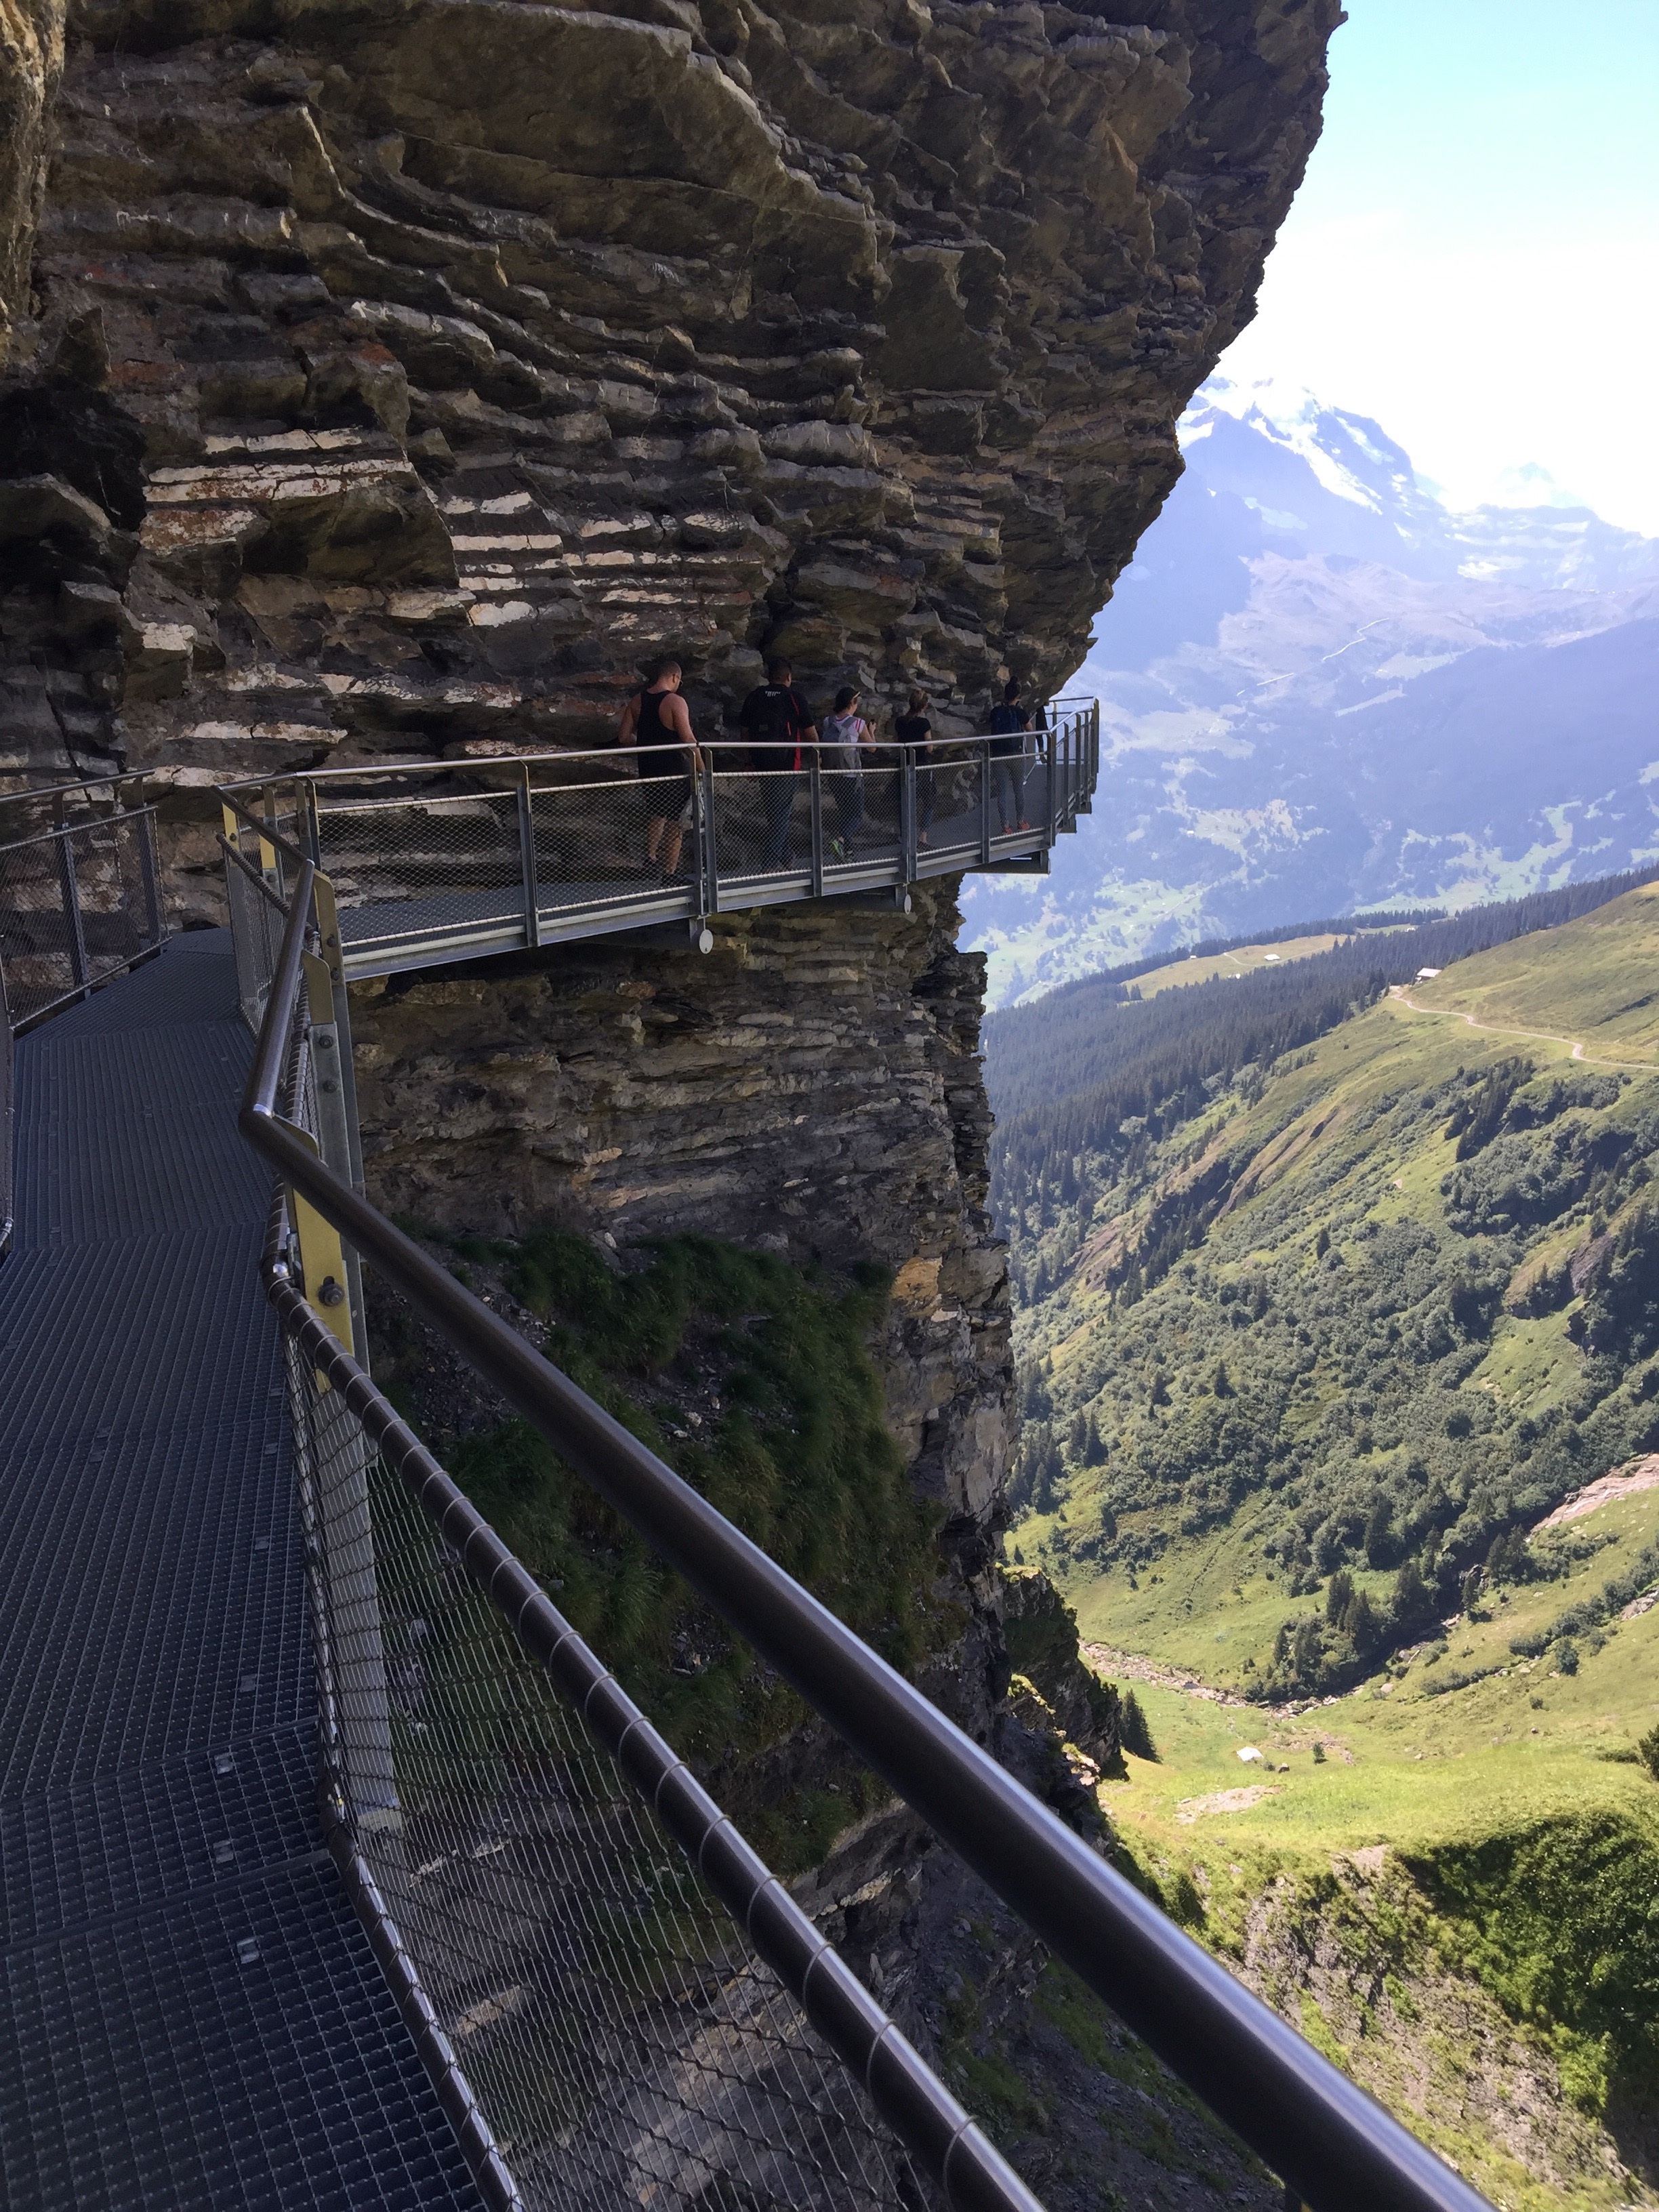
nature, mountain, track, mountain range, transport, alpine, mountains, infrastructure, switzerland, bernese oberland, mountain pass, grindelwald, skywalk